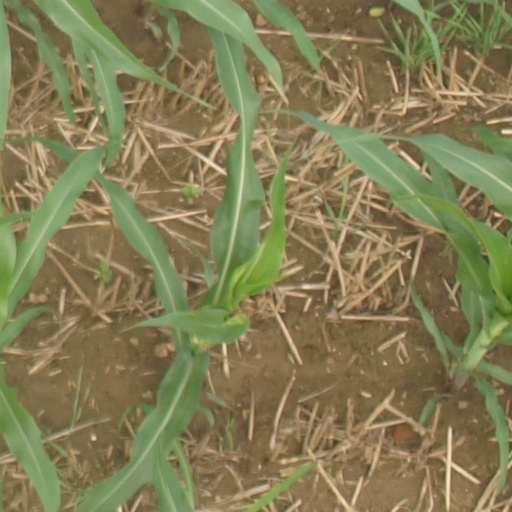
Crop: maize; corn